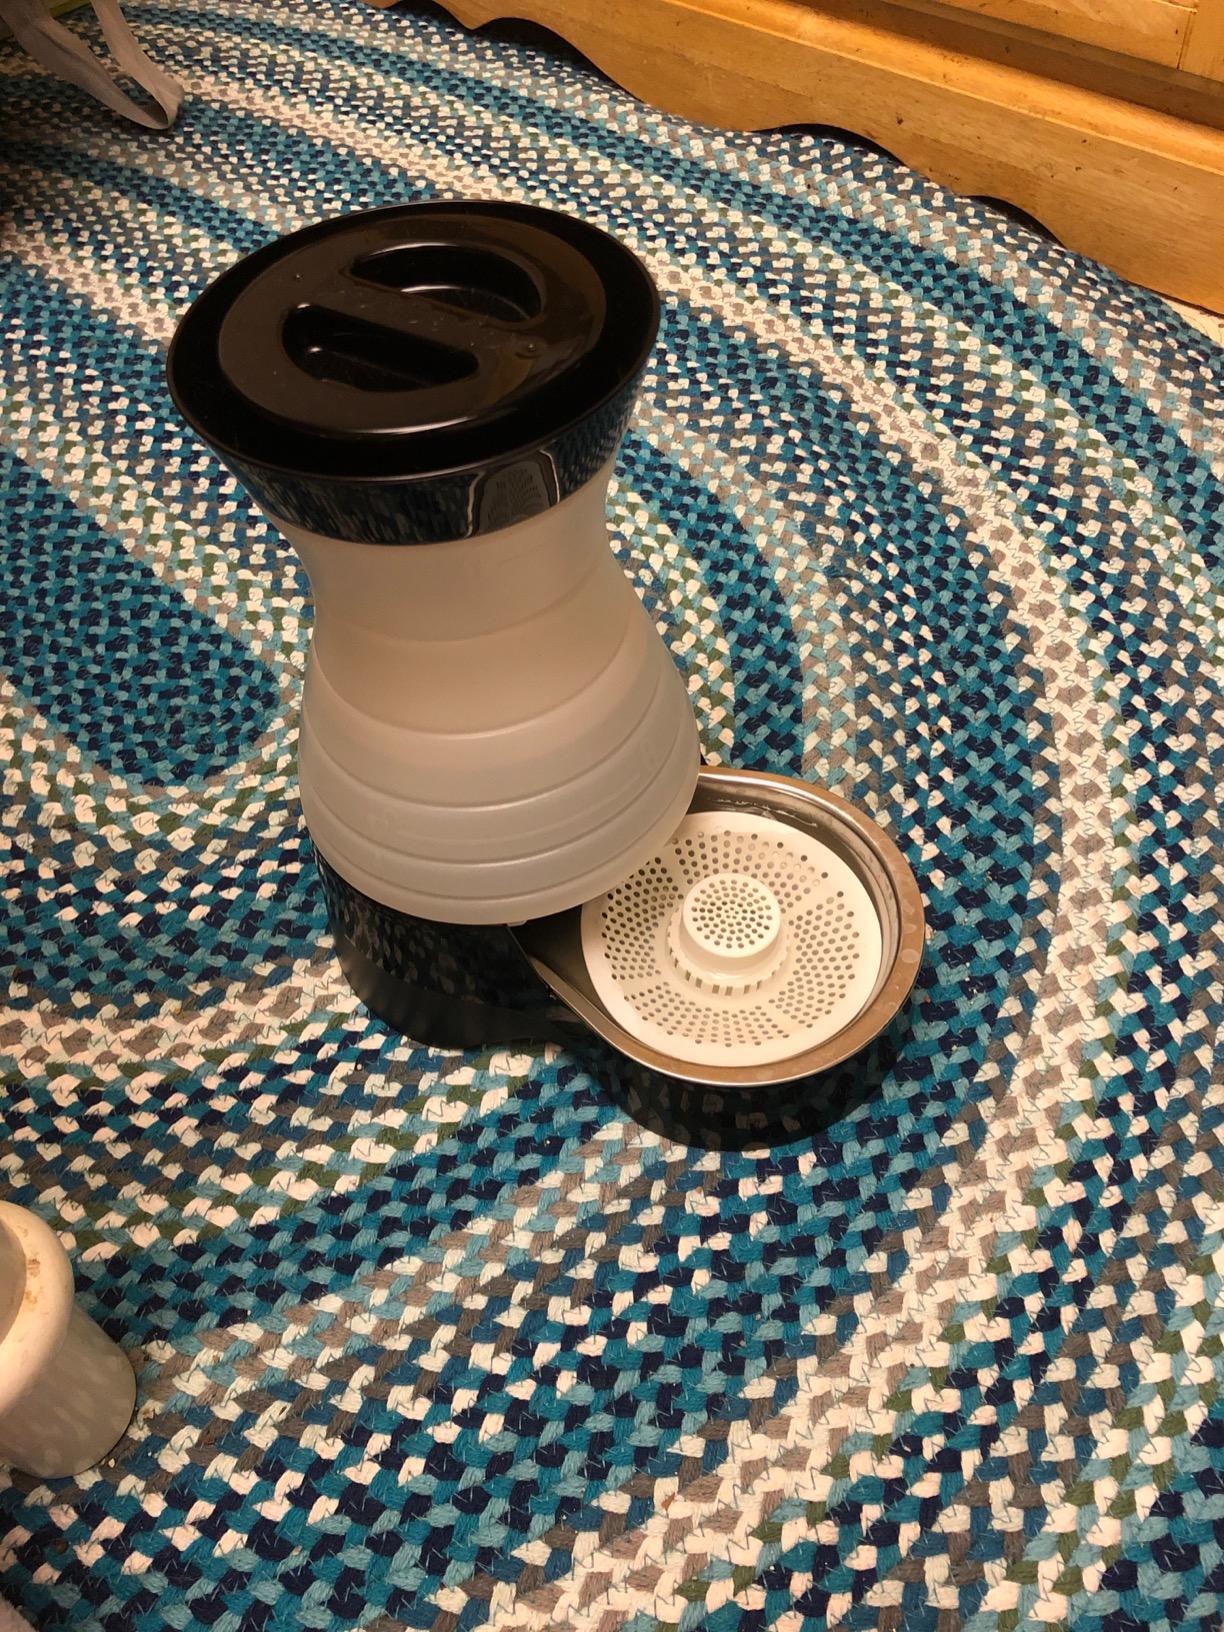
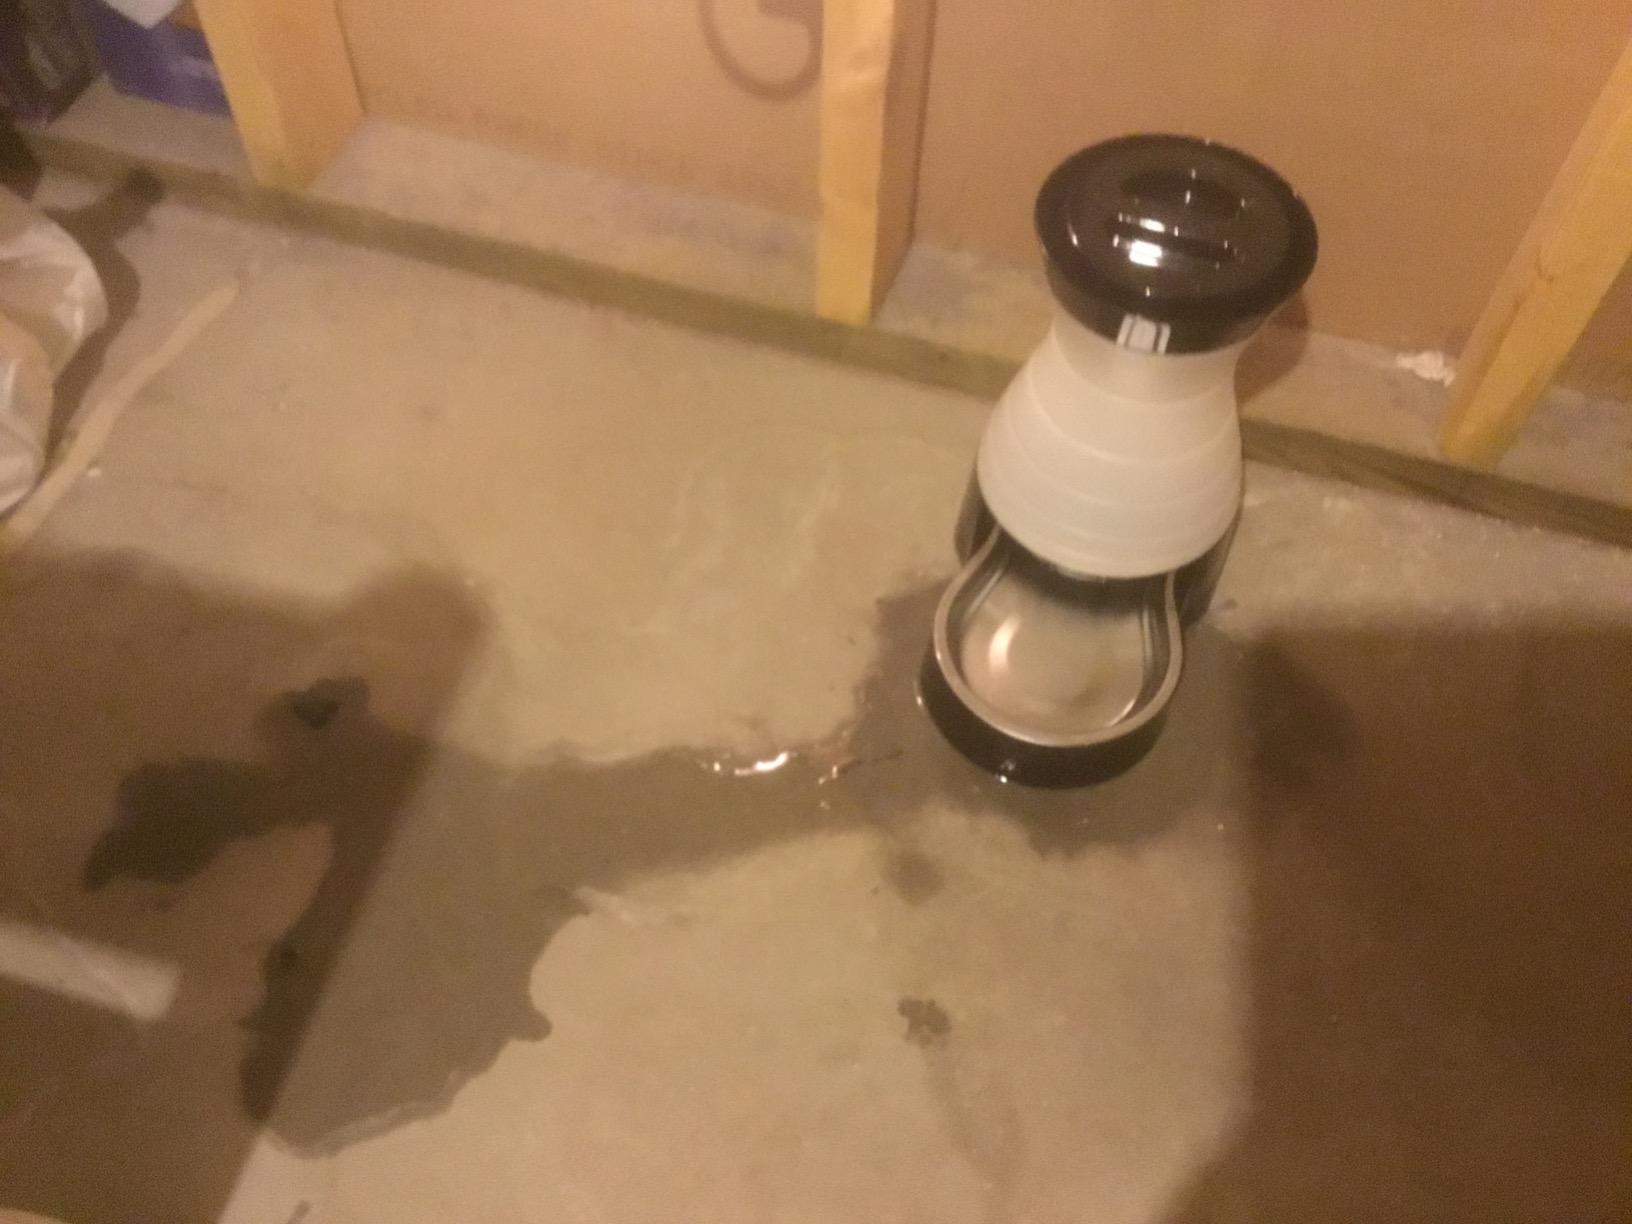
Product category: items_bowl
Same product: yes